Moving Sands

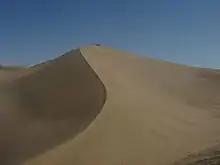
Singing sand dunes near Dunhuang, China, an example of shifting sands due to wind and gravity.

Real moving sands occur in and around China, in the form of desert dunes, moved by wind and gravity. The Taklamakan Desert is one example. Quicksand is another phenomenon encountered in and around China